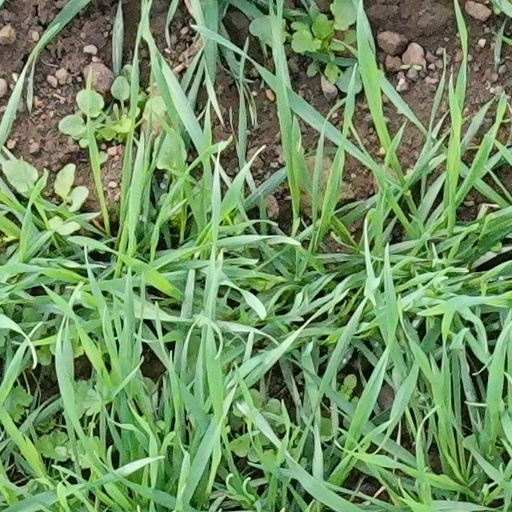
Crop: wheat